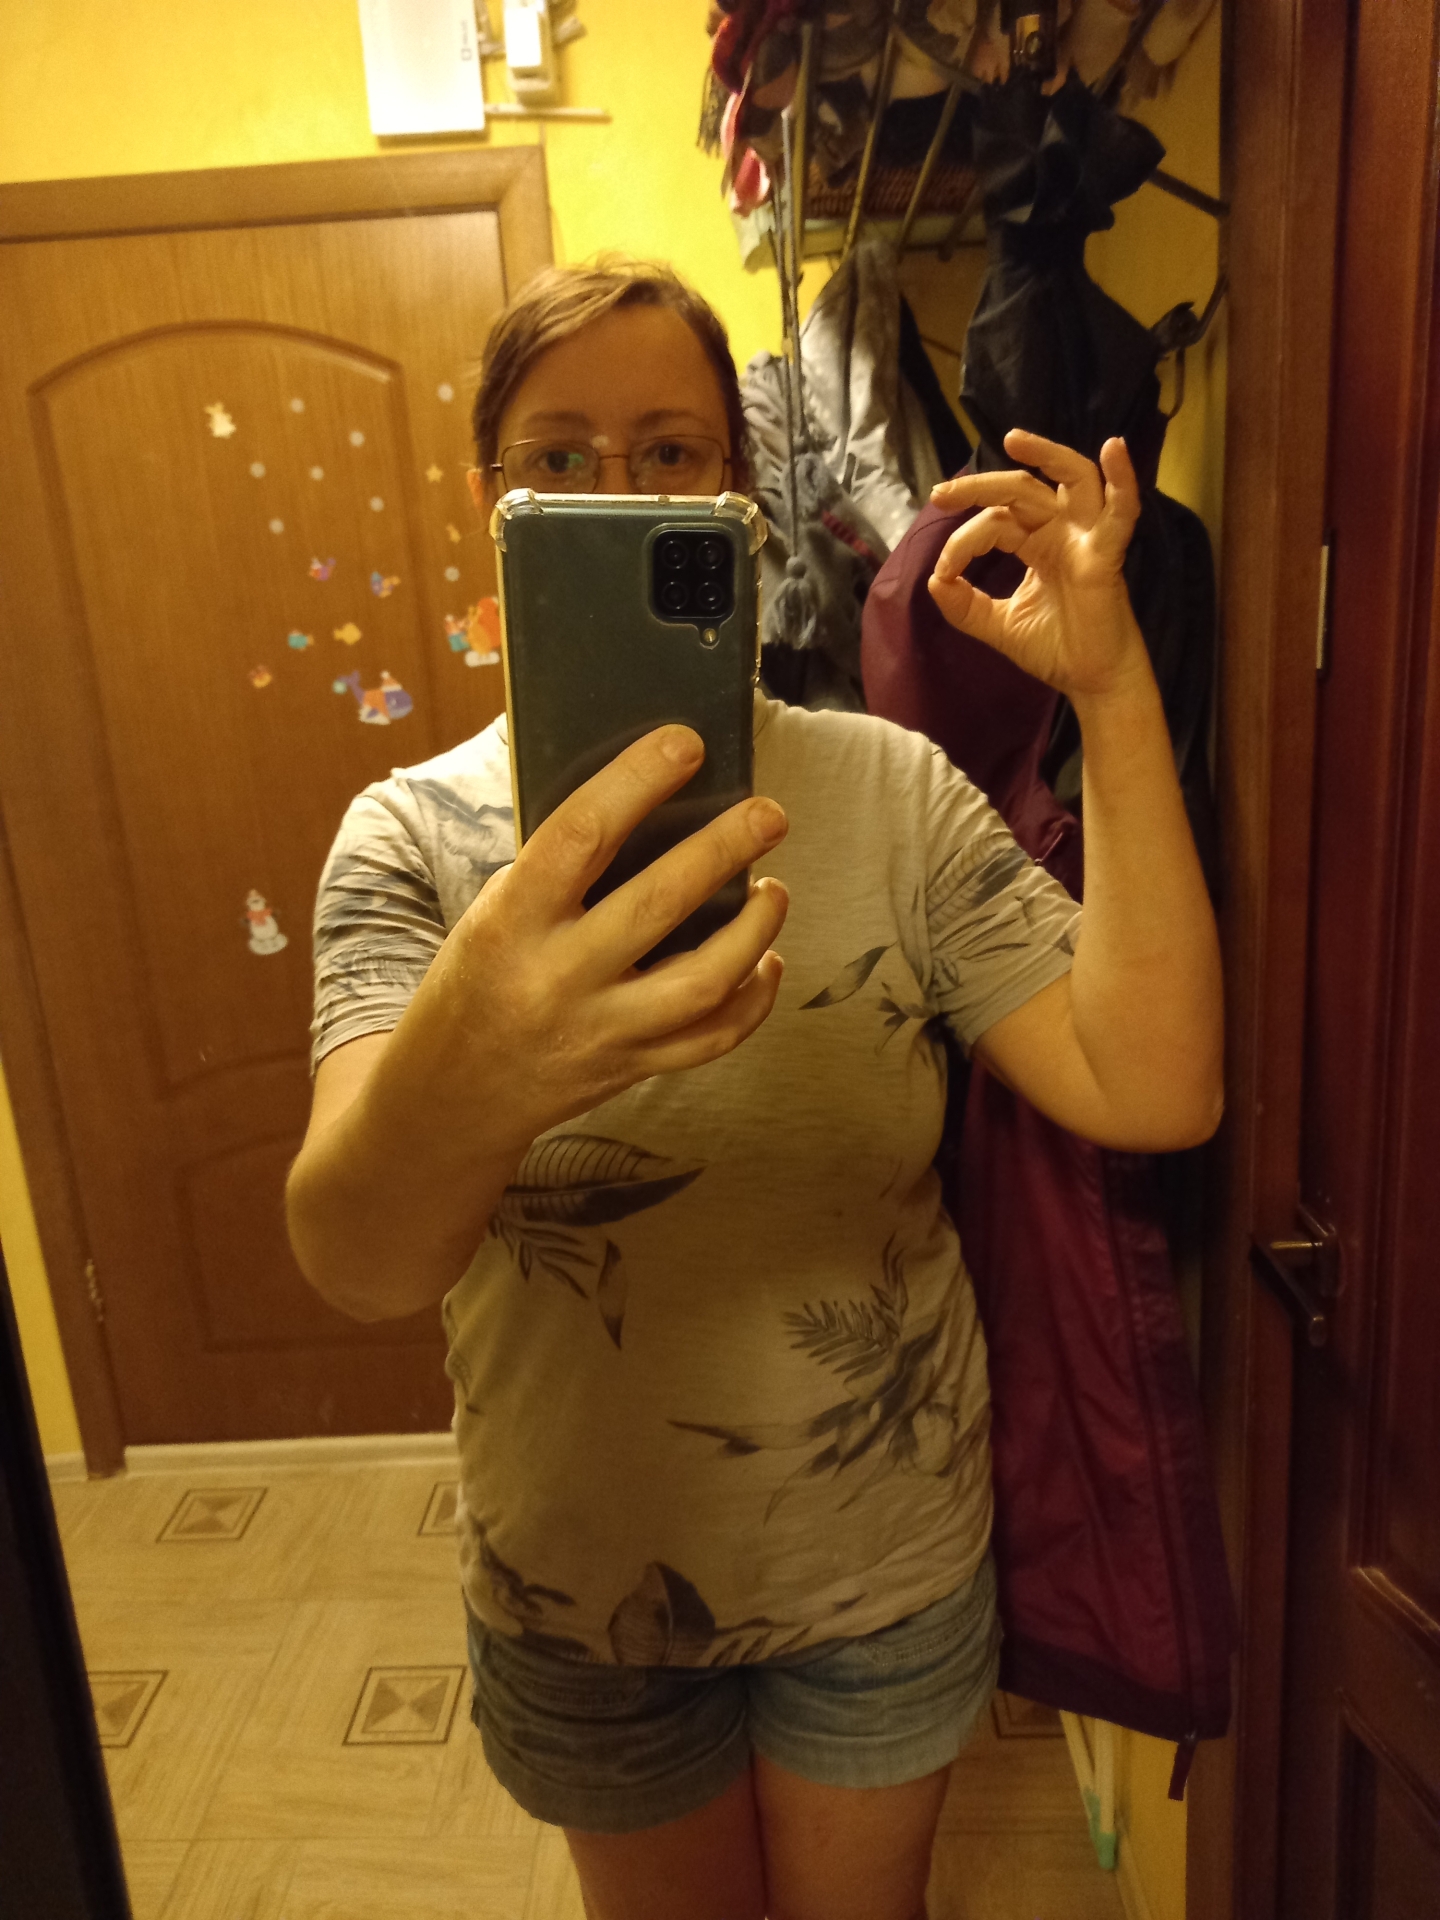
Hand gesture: ok